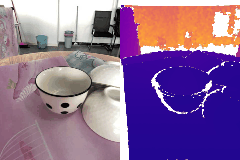
Label: bowl